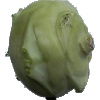
Label: kohlrabi